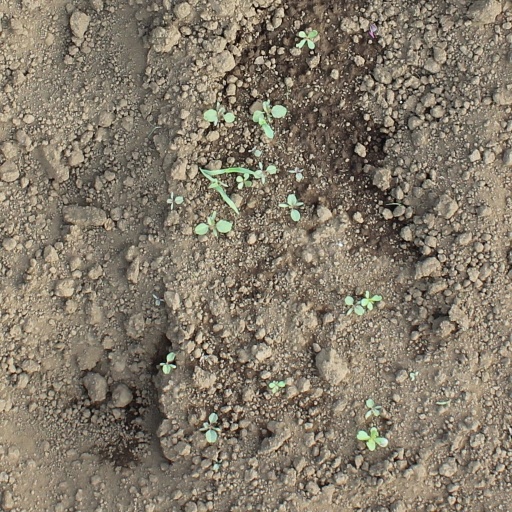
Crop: soybean